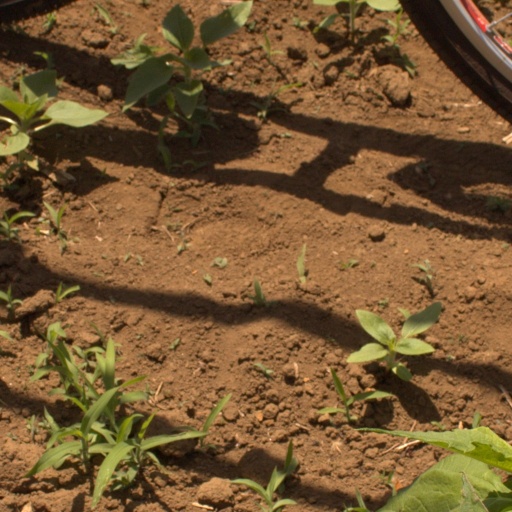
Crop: Jerusalem artichoke